Mount Annan, New South Wales

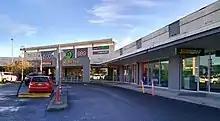
Mount Annan Marketplace

There are two notable shopping malls in the area, Mount Annan Marketplace and Mount Annan Central. There are also several restaurants in the area including Italian, Thai, Chinese, Japanese, American, and other cuisines.